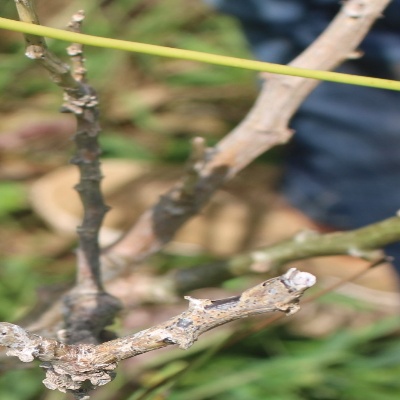
Crop: Cassava
Condition: bacterial blight